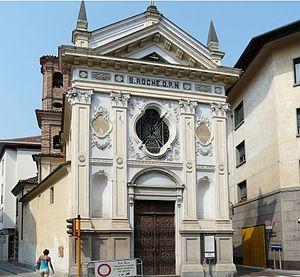
Bra est une ville italienne d'environ 29 700 habitants, située dans la province de Coni, dans la région du Piémont, dans le nord-ouest de l'Italie.